Aga Bai Arrecha!

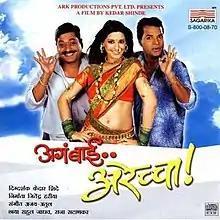
DVD cover

Aga Bai Arrechha! is a 2004 Indian Marathi comedy drama film by director Kedar Shinde loosely based on the Hollywood film "What Women Want". It was released in 2004. The film highlights the life and the problems of a common man living in a metropolitan city like Mumbai. His greatest desire in life is to answer the question "What do women want?" He is then blessed by the Kuldevi (Clan Goddess) of his village and gets a special "ear" for the internal dialogues of the women around him. It highlights his transition from a frustrated individual to someone who is happy, content and in charge of his life. The film also had a sequel titled "Aga Bai Arechyaa 2", which was not a commercial success.